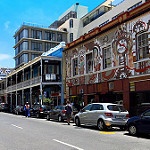
Label: buildings